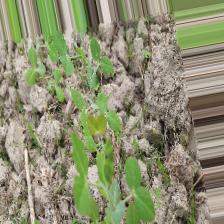
Label: Normal